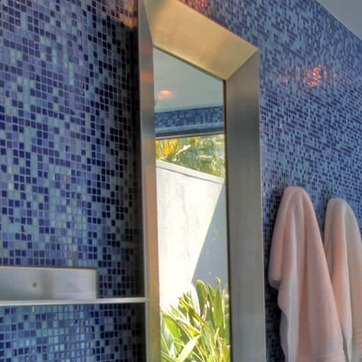
Material: mirror